Mali Empire

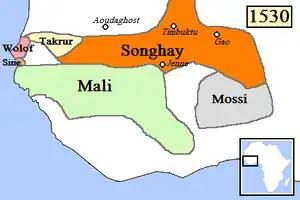
Mali Empire and surrounding states, 1530

In 1544 or 1545, a Songhai force led by "kanfari" Dawud, who later succeeded his brother Askia Ishaq as ruler of the Songhai Empire, sacked the capital of Mali and purportedly used the royal palace as a latrine. However, the Songhai did not maintain their hold on the Malian capital.